United States Marine Corps

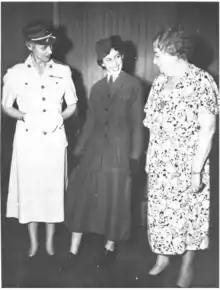
Sergeant Opha Johnson (far right) in 1946, with Colonel Katherine Towle (far left). They are looking at Opha Johnson's uniform being worn by PFC Muriel Albert.

Following the attacks on 11 September 2001, President George W. Bush announced the Global War on Terrorism. The stated objective of the Global War on Terror is "the defeat of Al-Qaeda, other terrorist groups and any nation that supports or harbors terrorists". Since then, the Marine Corps, alongside the other military services, has engaged in global operations around the world in support of that mission.